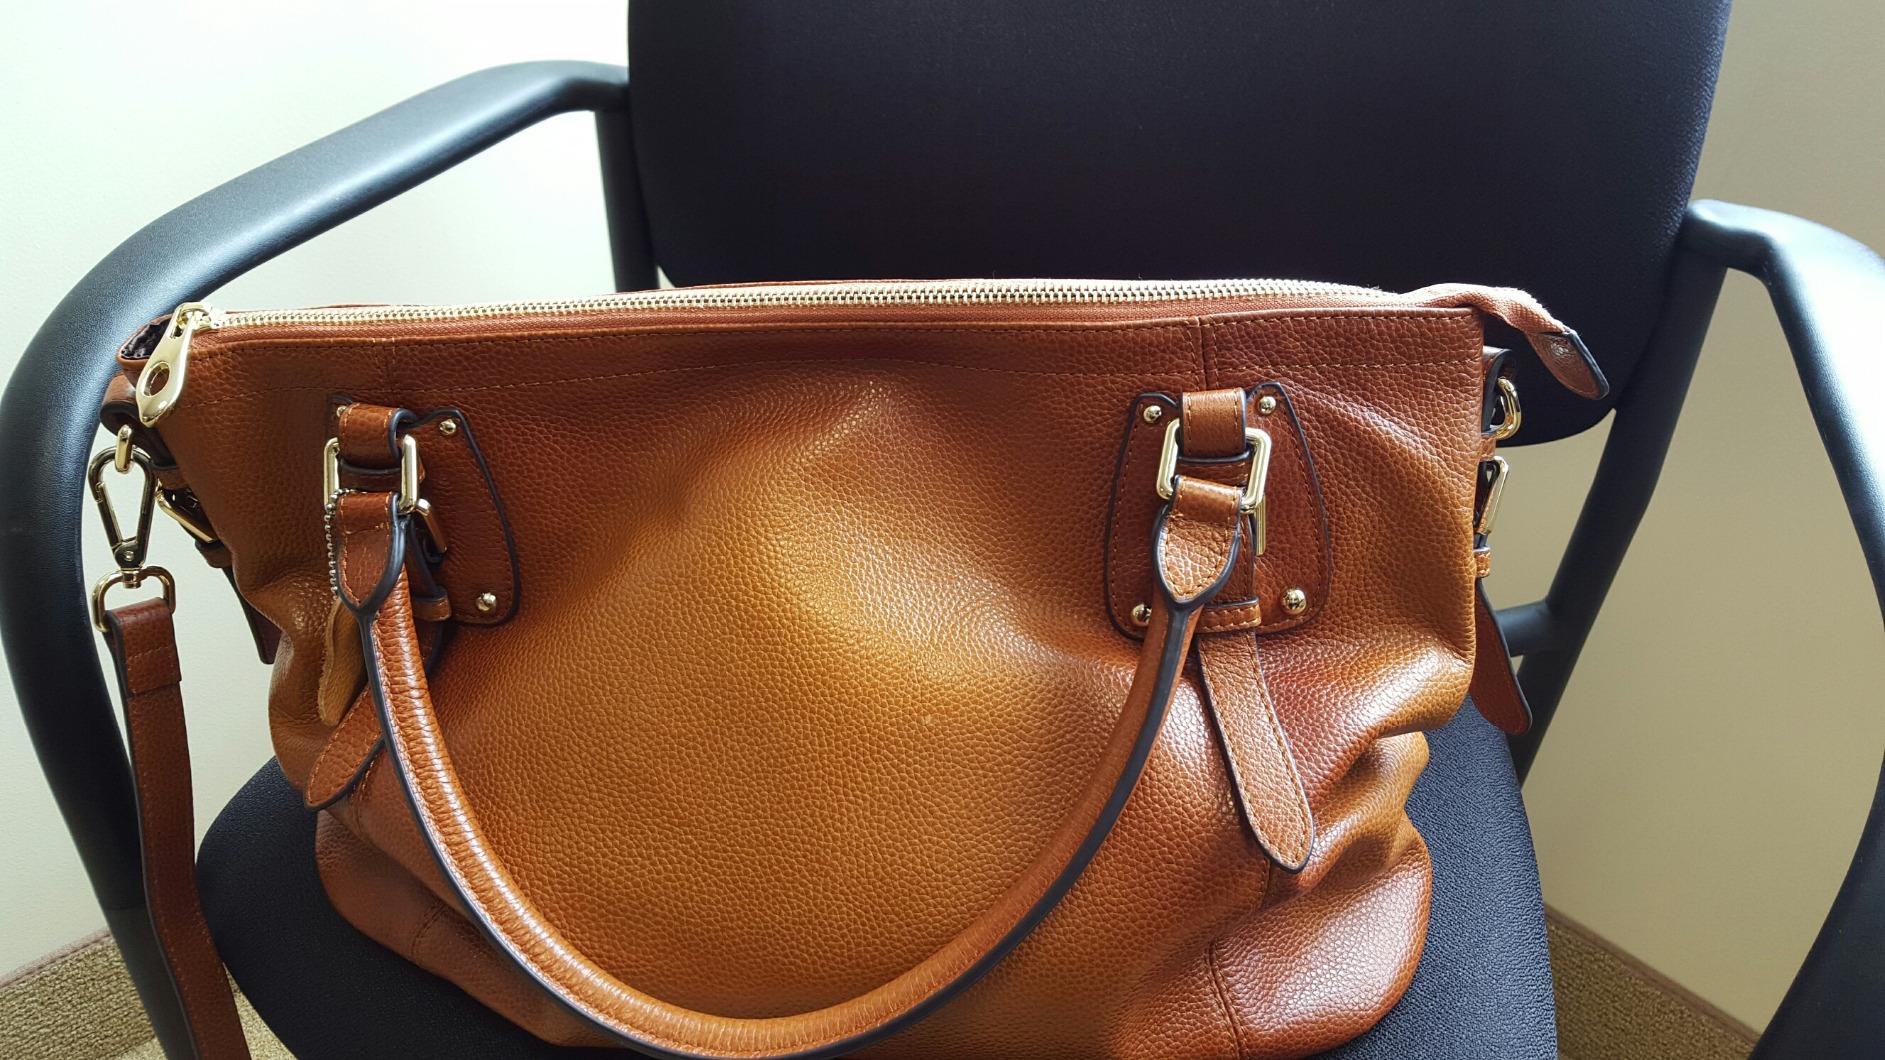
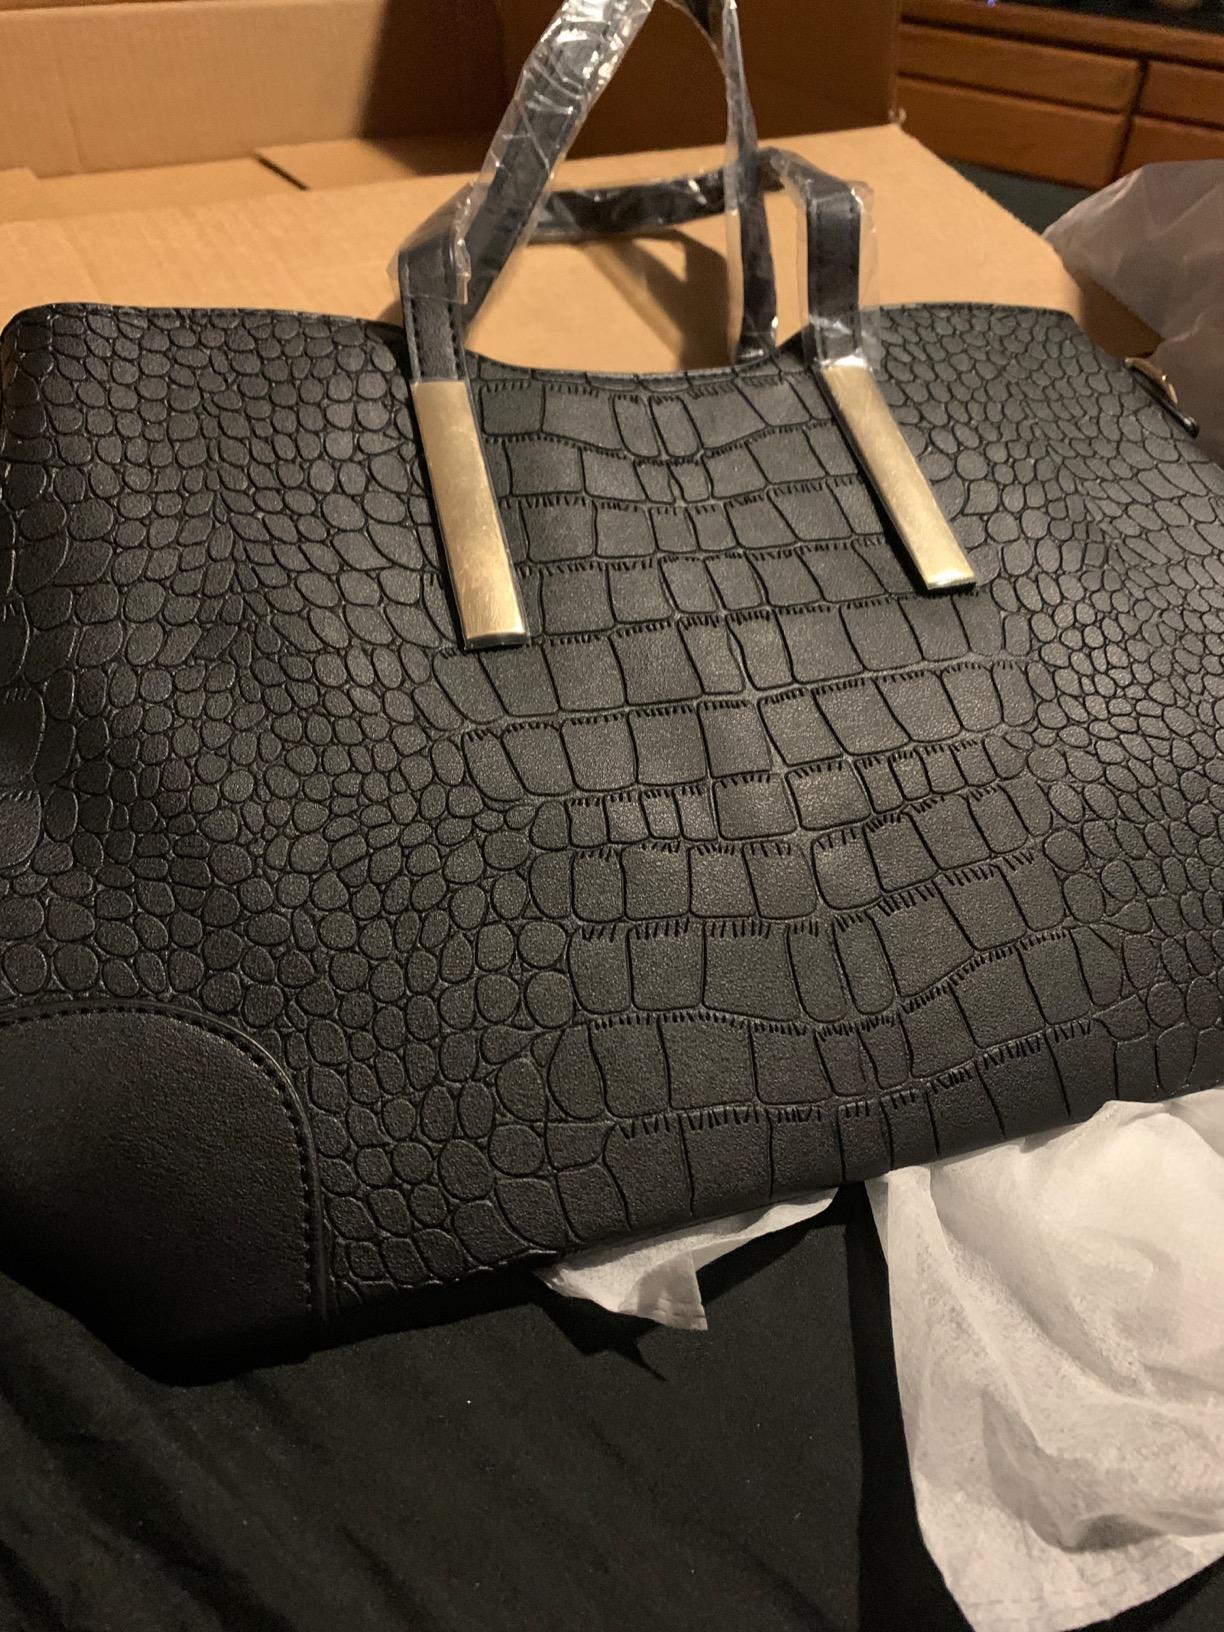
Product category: accessories_handbag
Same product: no